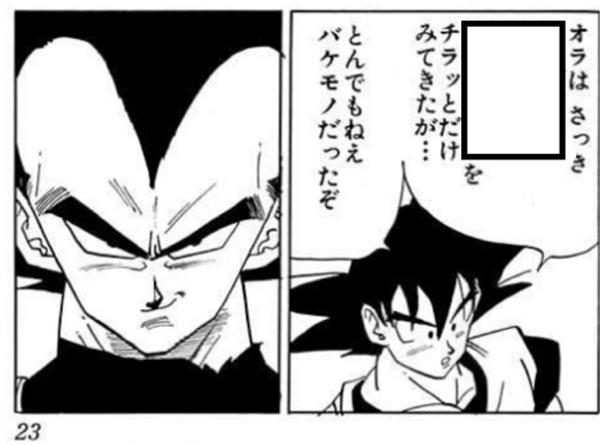
回答: 婚活パーティー会場